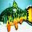
Label: trout